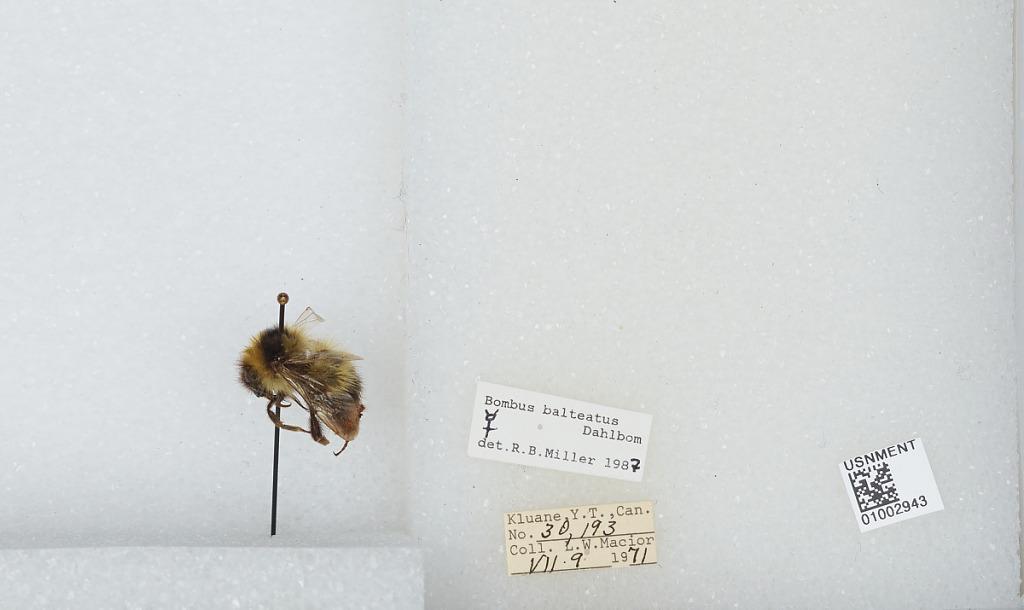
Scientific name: Bombus (Alpinobombus) balteatus Dahlbom
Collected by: L. Macior
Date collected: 1971-7-9
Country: Canada
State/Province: Yukon Territory
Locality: Kluane
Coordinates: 60.75, -139.5
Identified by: Miller, R. B.